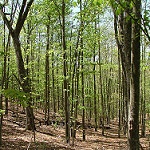
Label: forest